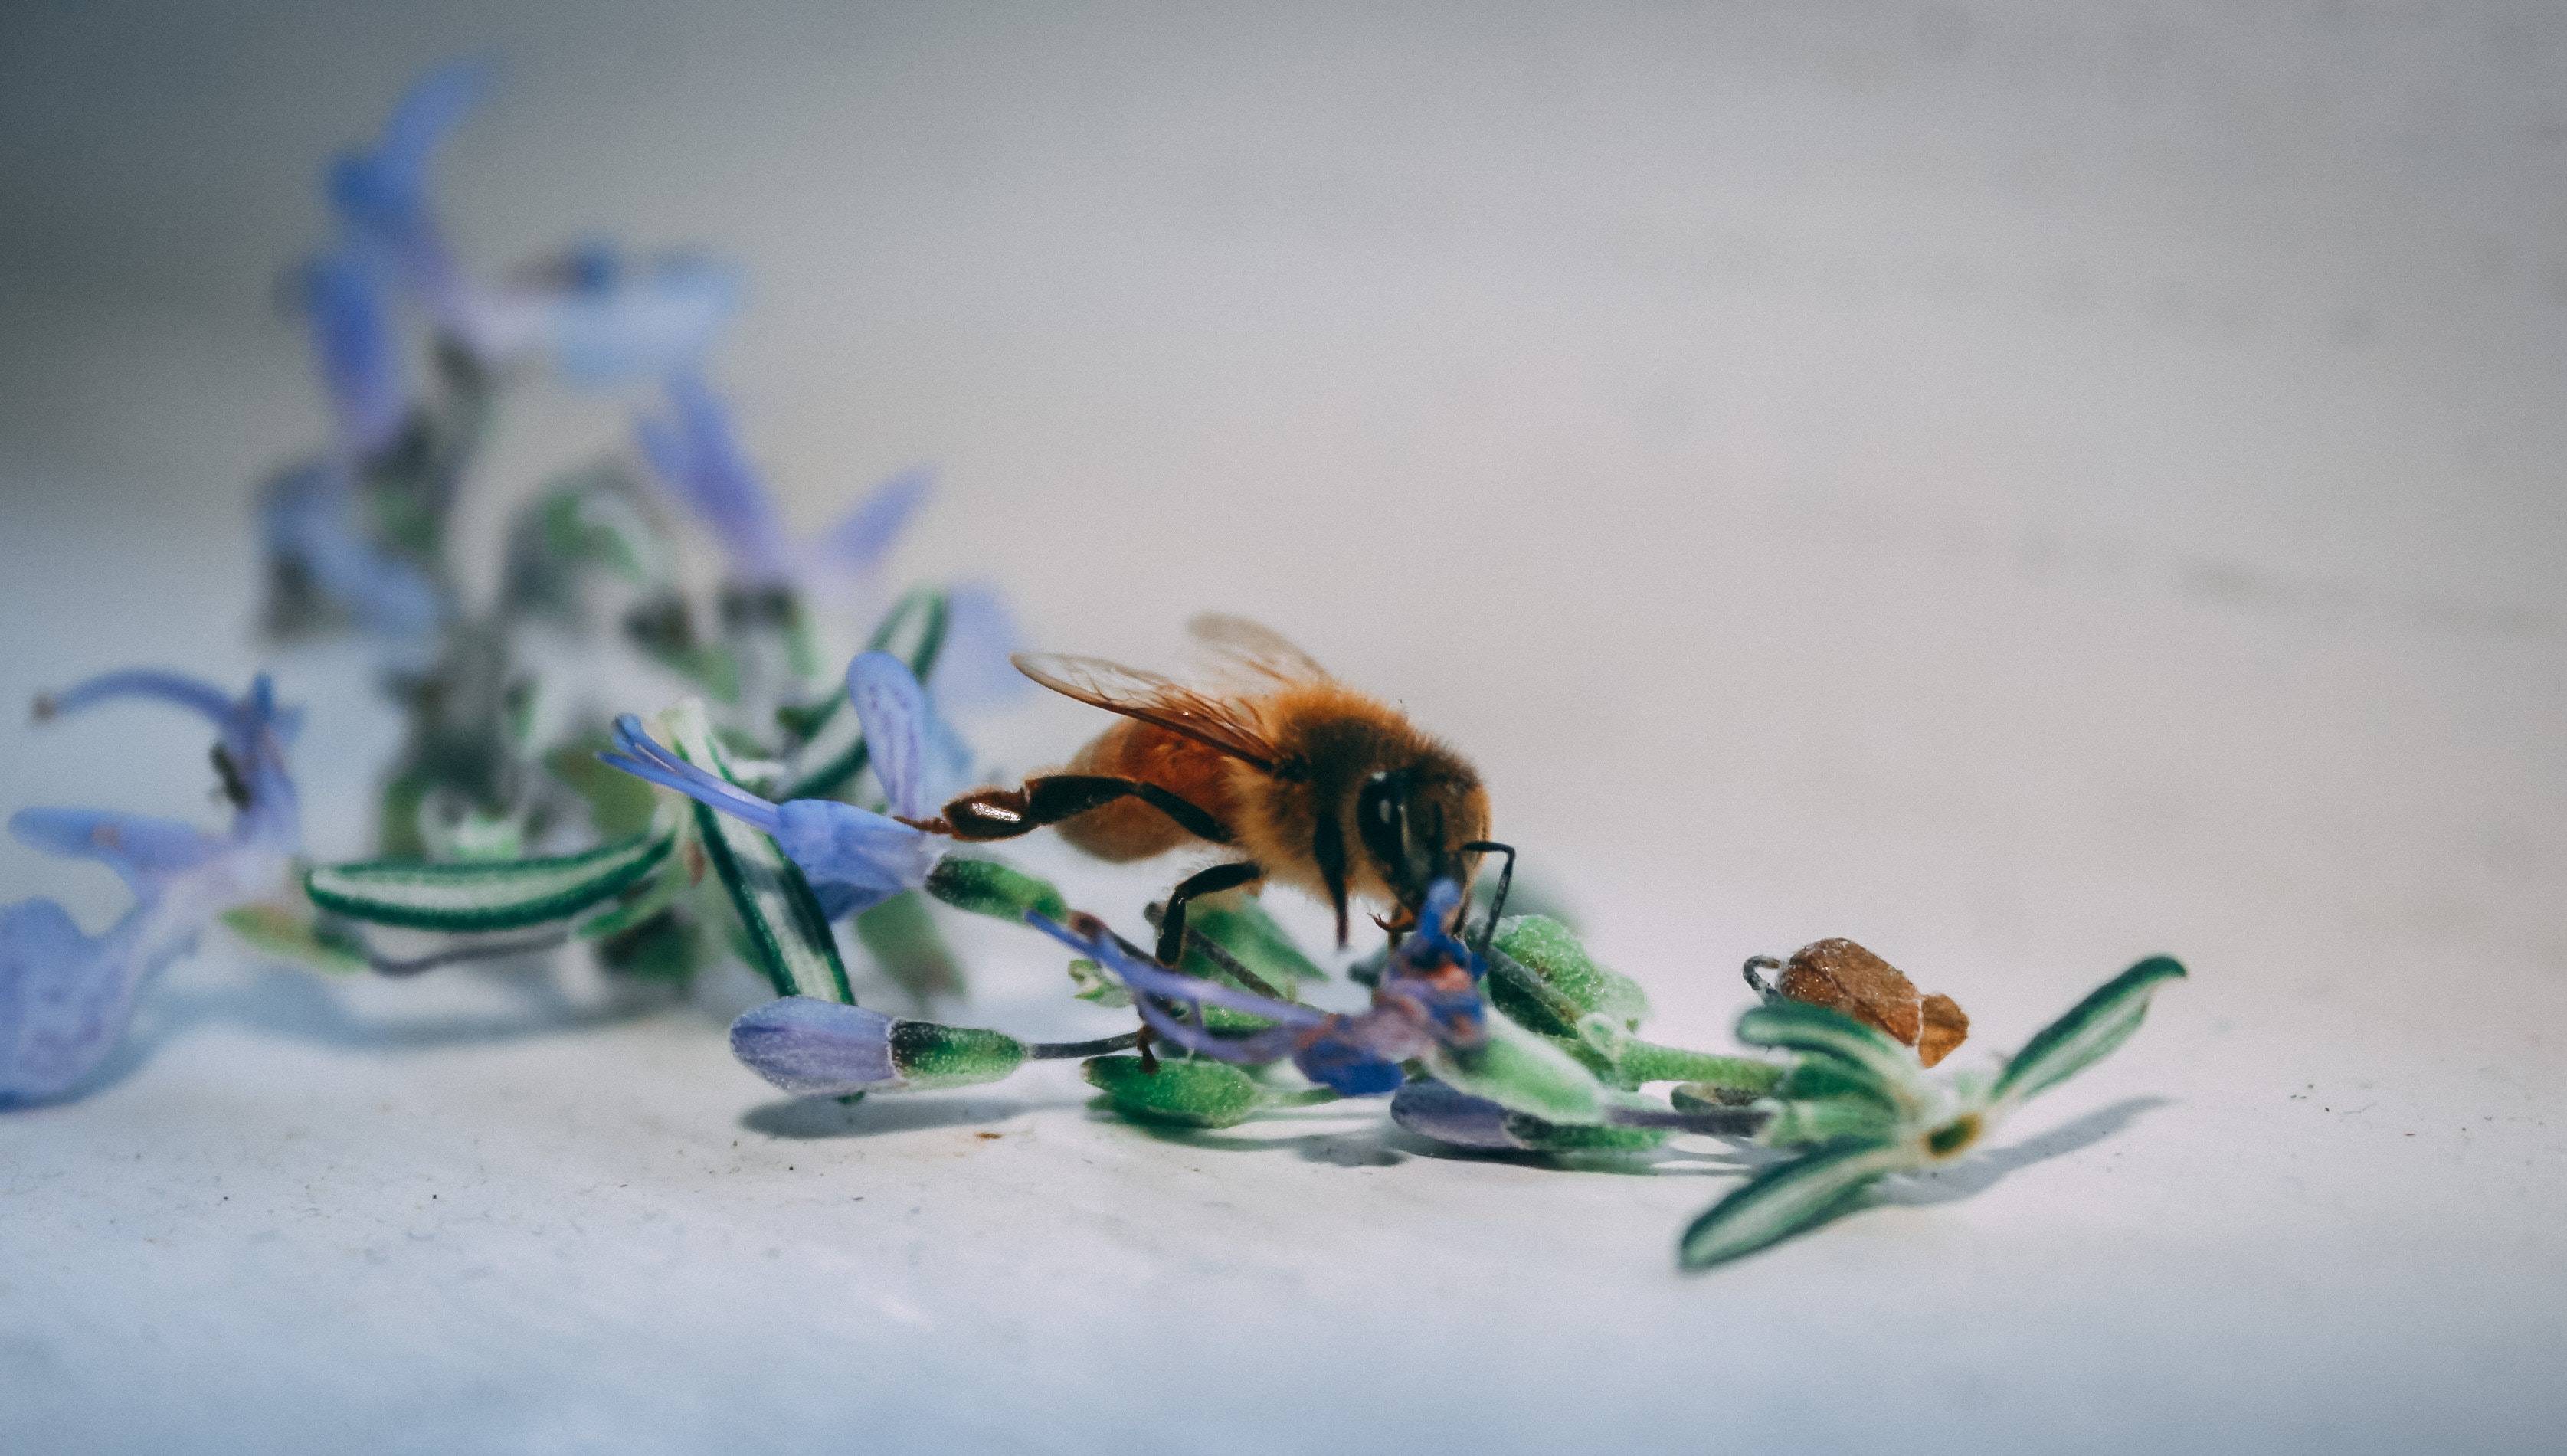
bee, honeybee, membrane winged insect, insect, plant, spring, organism, bumblebee, flower, pollinator, macro photography, invertebrate, wildflower, still life photography